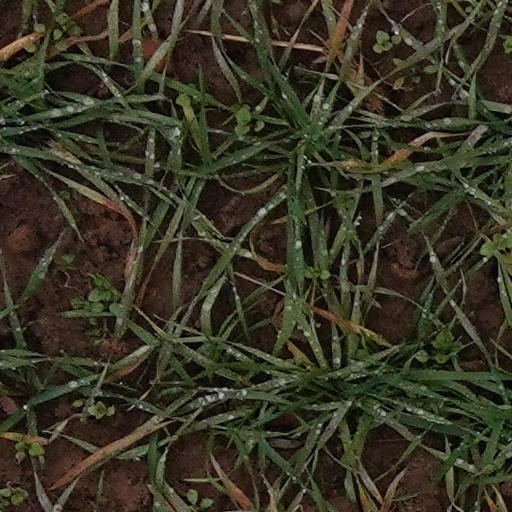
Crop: wheat